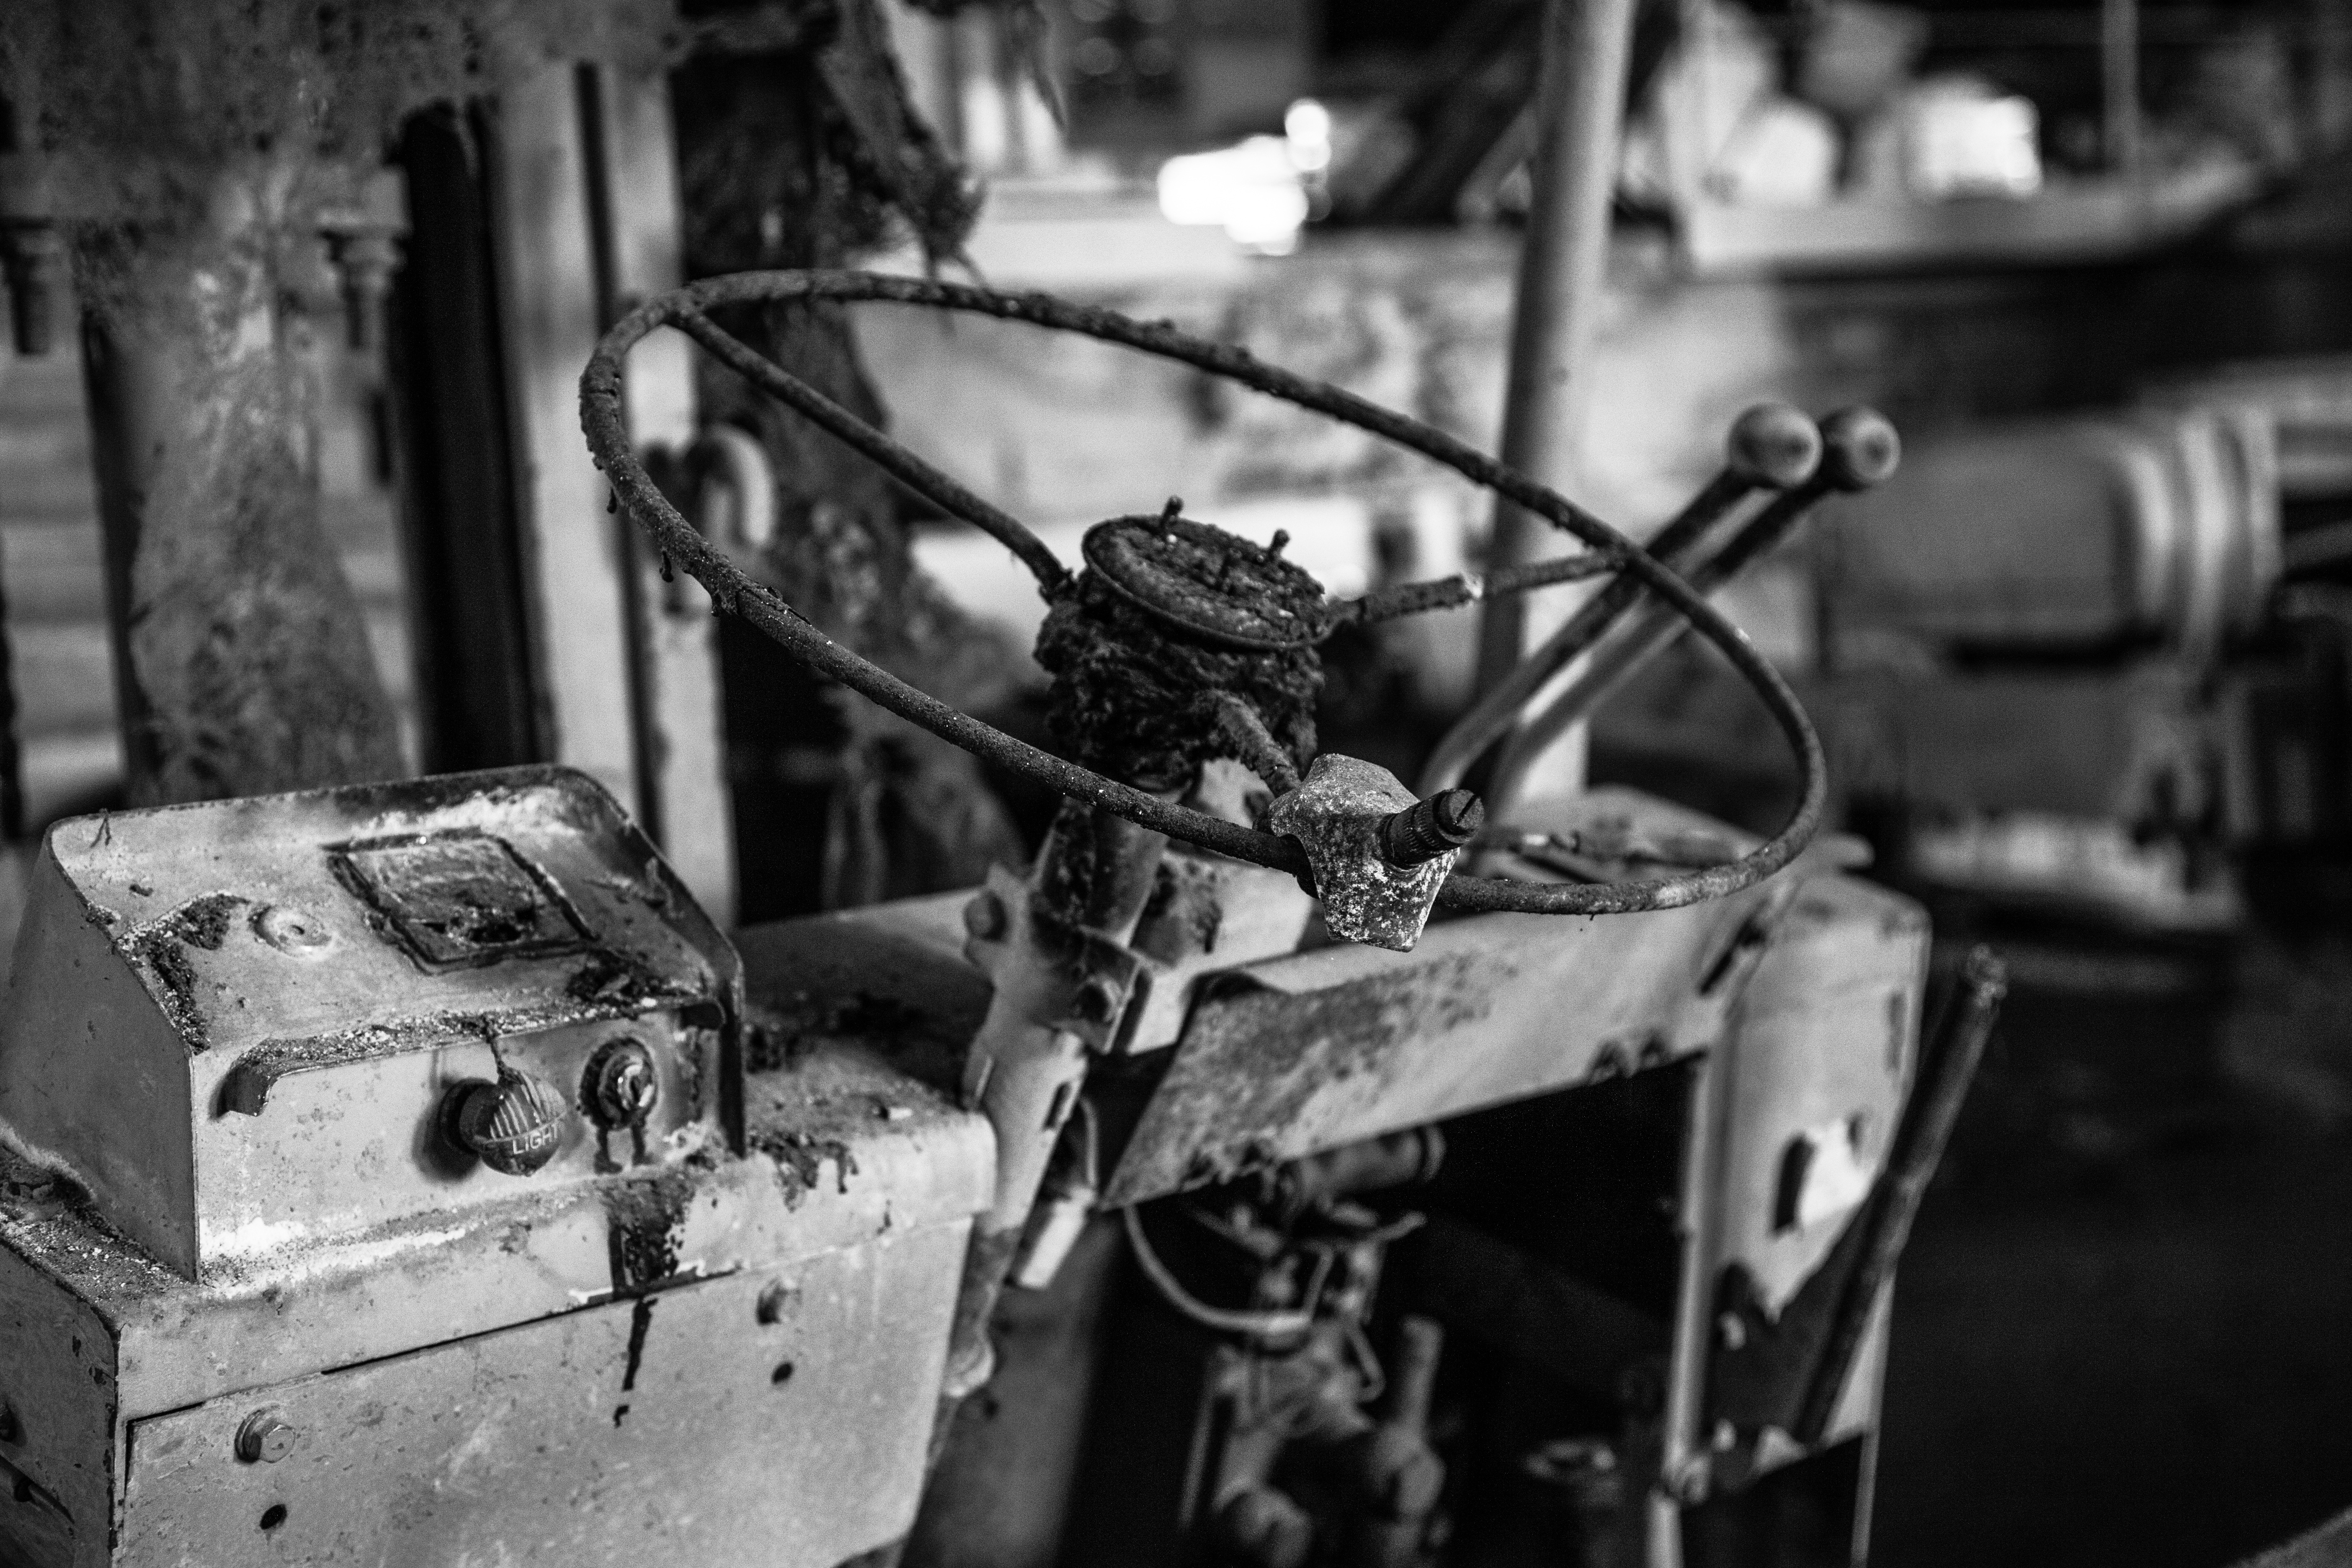
black and white, technology, photography, vintage, wheel, old, steel, transport, construction, truck, vehicle, equipment, industrial, machinery, empty, industry, decay, steering wheel, black, monochrome, destroyed, engine, rusty, steering, velo, control, iron, nobody, spider webs, industrial building, old factory, industrial vehicle, monochrome photography